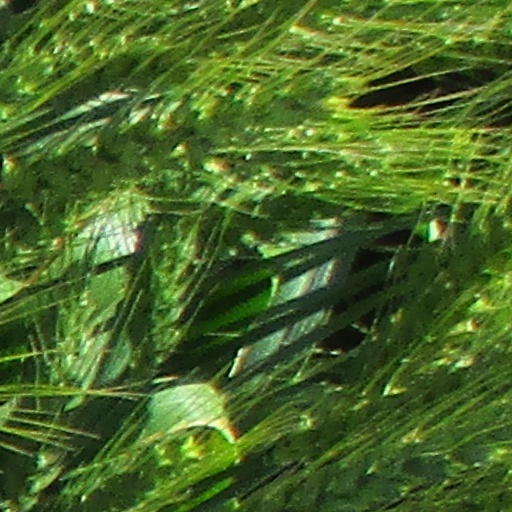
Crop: wheat